Sukehiro Hasegawa

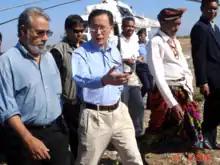
Hasegawa with Xanana Gusmão in Timor-Leste in 2005

From July 2002 to September 2006, he served as the United Nations Resident Coordinator for East Timor, and also served first as Deputy Special Representative of the Secretary-General for East Timor and Deputy Head of UNMISET from 1 July 2002 to 20 May 2004. Hasegawa was appointed Head of the United Nations Office in East Timor, UNMISET, and Special Representative of the Secretary-General for East Timor on 21 May 2004 and served in that capacity until September 2006. In October 2006, he was appointed a Goodwill Ambassador to East Timor, and then served as the Special Adviser to both President José Ramos-Horta (2007-2012) and Prime Minister Xanana Gusmão (2013-2015) of East Timor. He currently serves José Ramos-Horta as the Personal Adviser since January 2015.